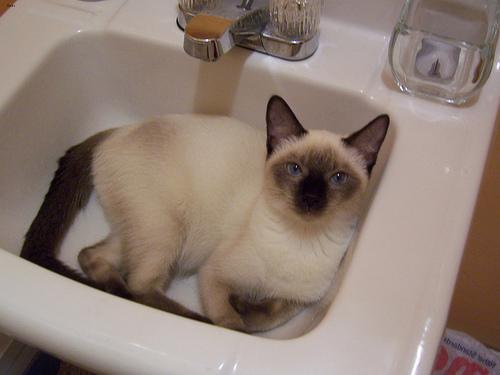
Siamese